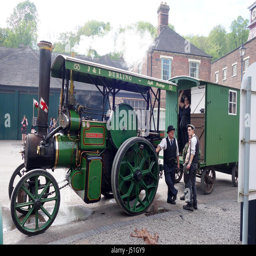
person part of the gala of vintage